Cotton-top tamarin

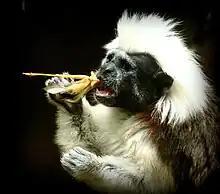
The species is thought to vocalize food preference using C-calls and food retrieval and eating using D-calls.

The cotton-top tamarin makes selective, specialized vocalizations in the presence of food. These include the C-call, produced when a cotton-top approaches and sorts through food, and the D-call, which is associated with food retrieval and is exhibited while eating.